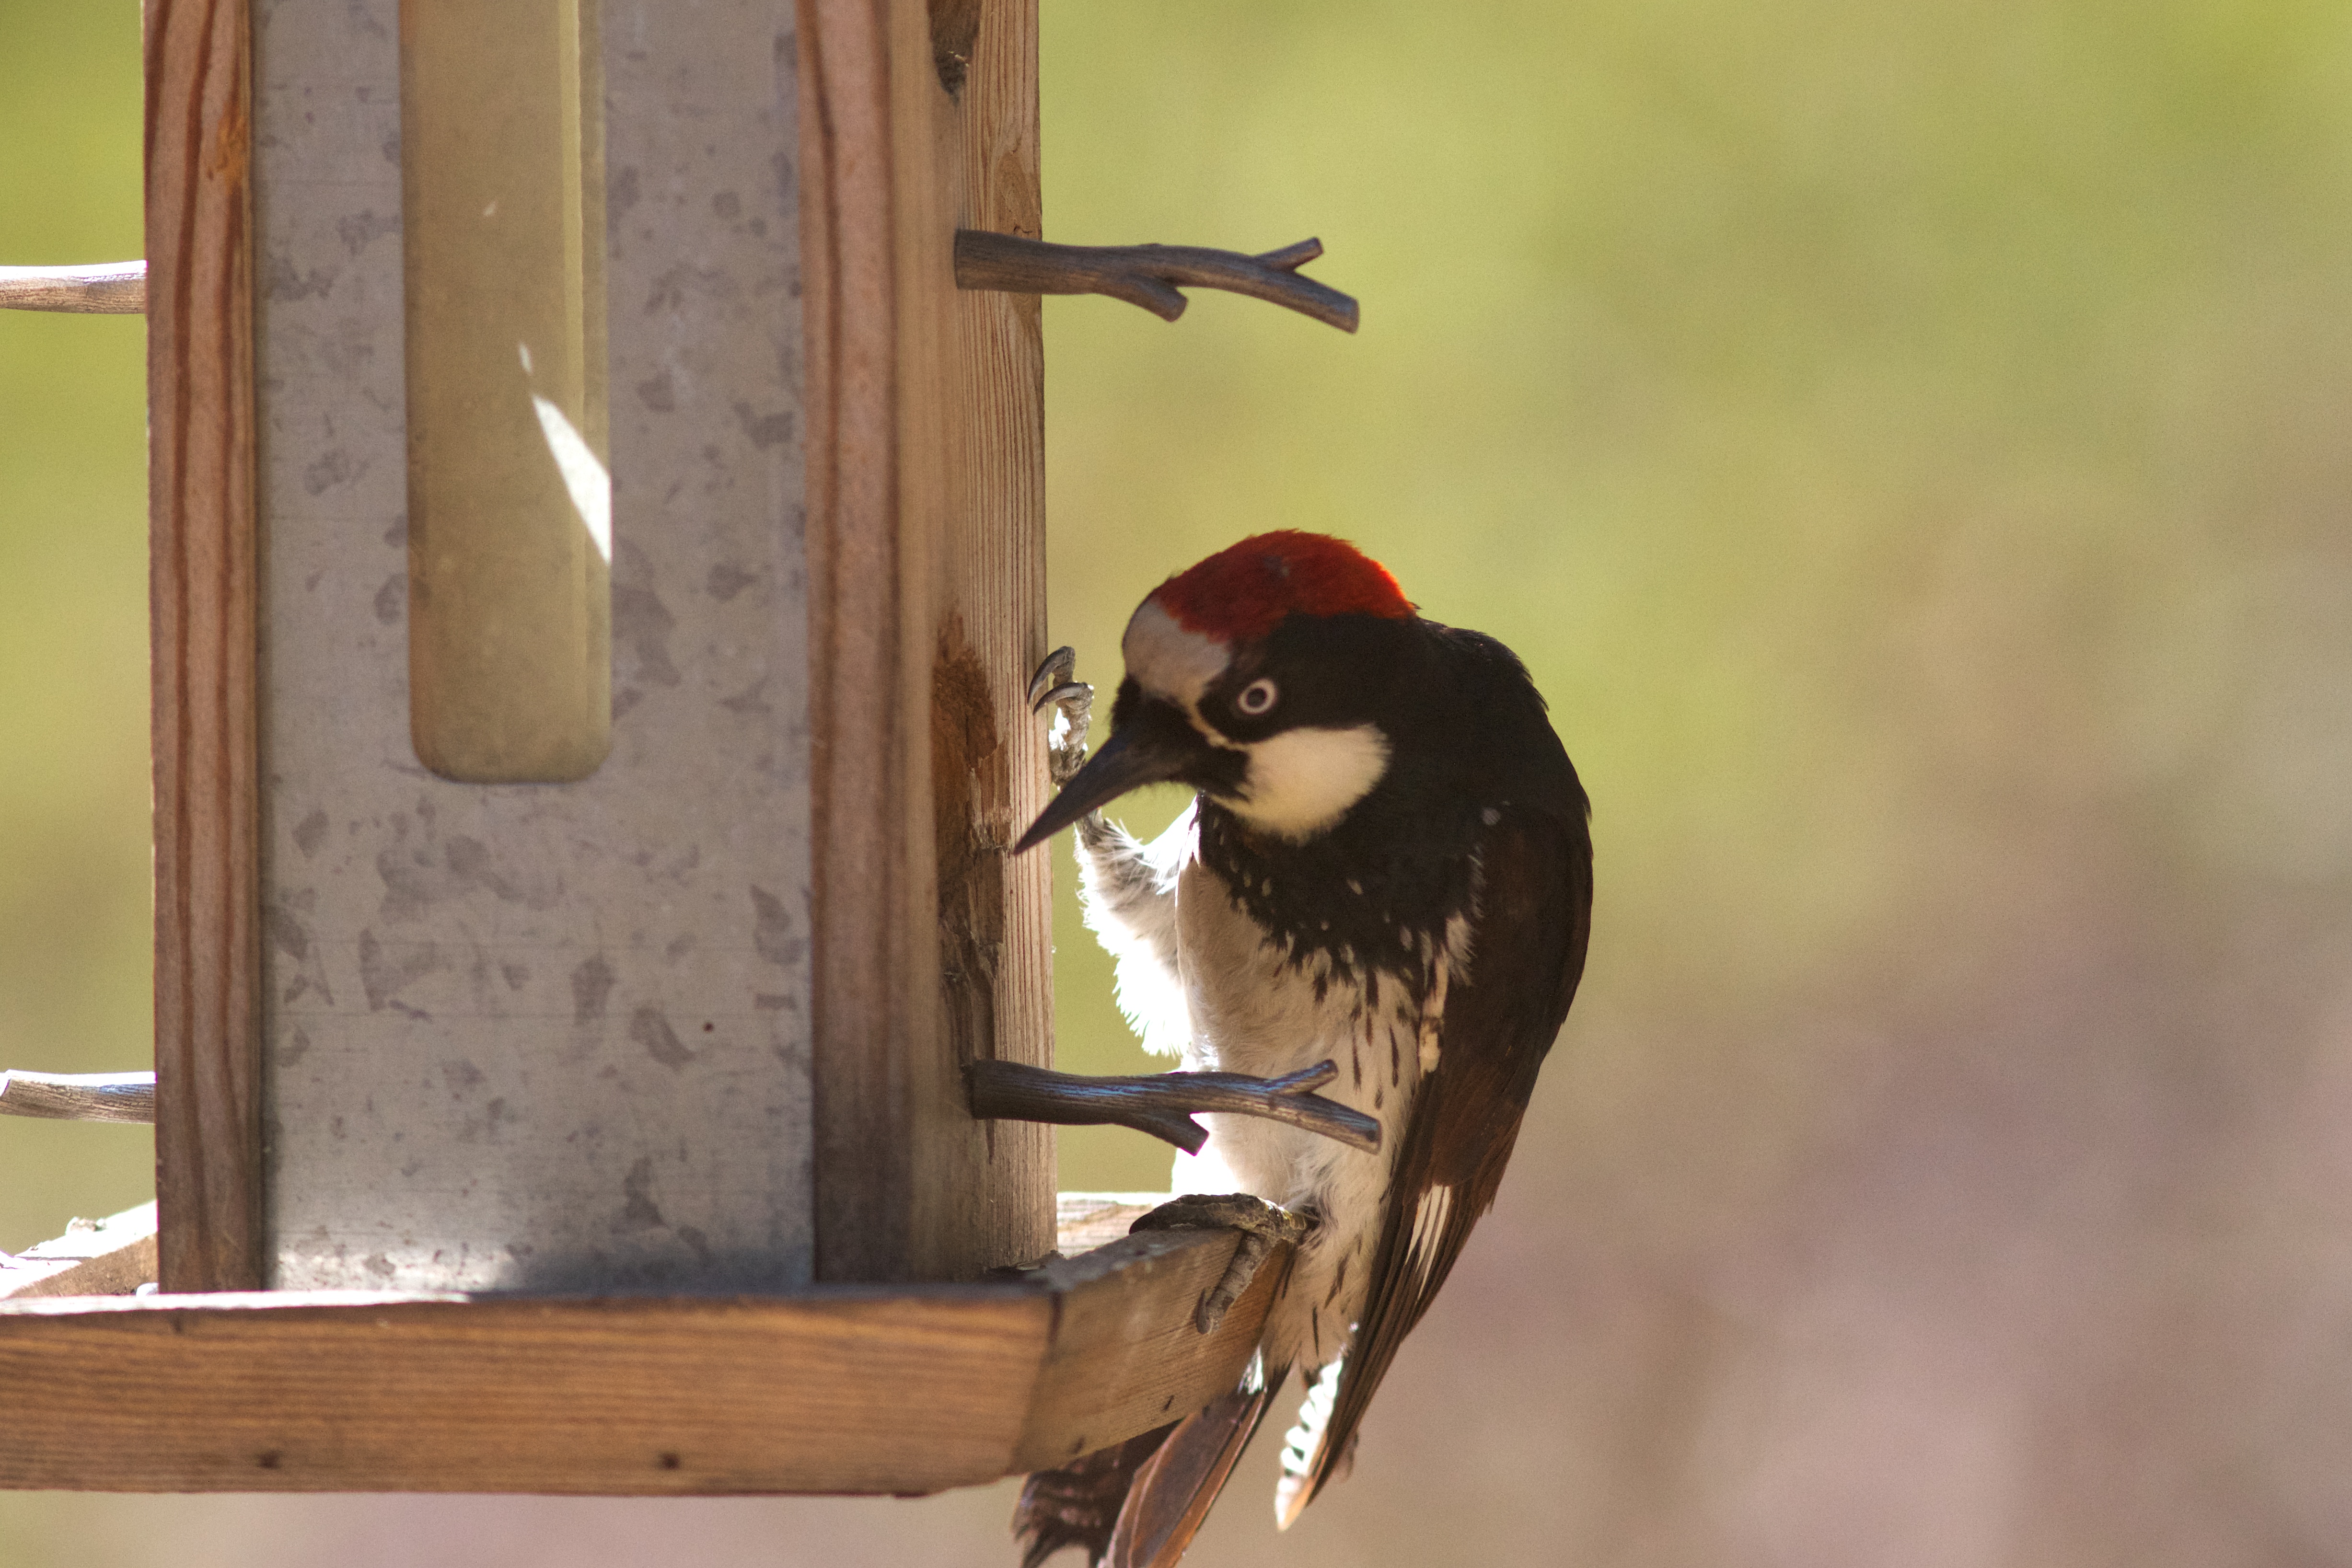
bird, wing, wildlife, beak, fauna, vertebrate, finch, woodpecker, perching bird, piciformes